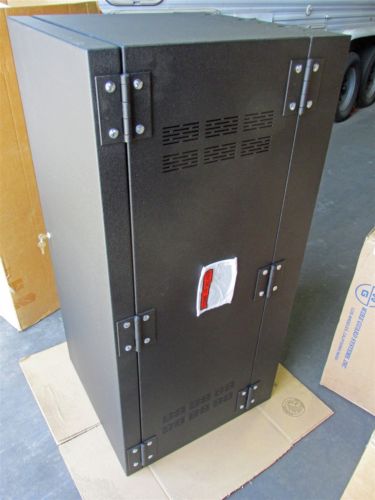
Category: cabinet